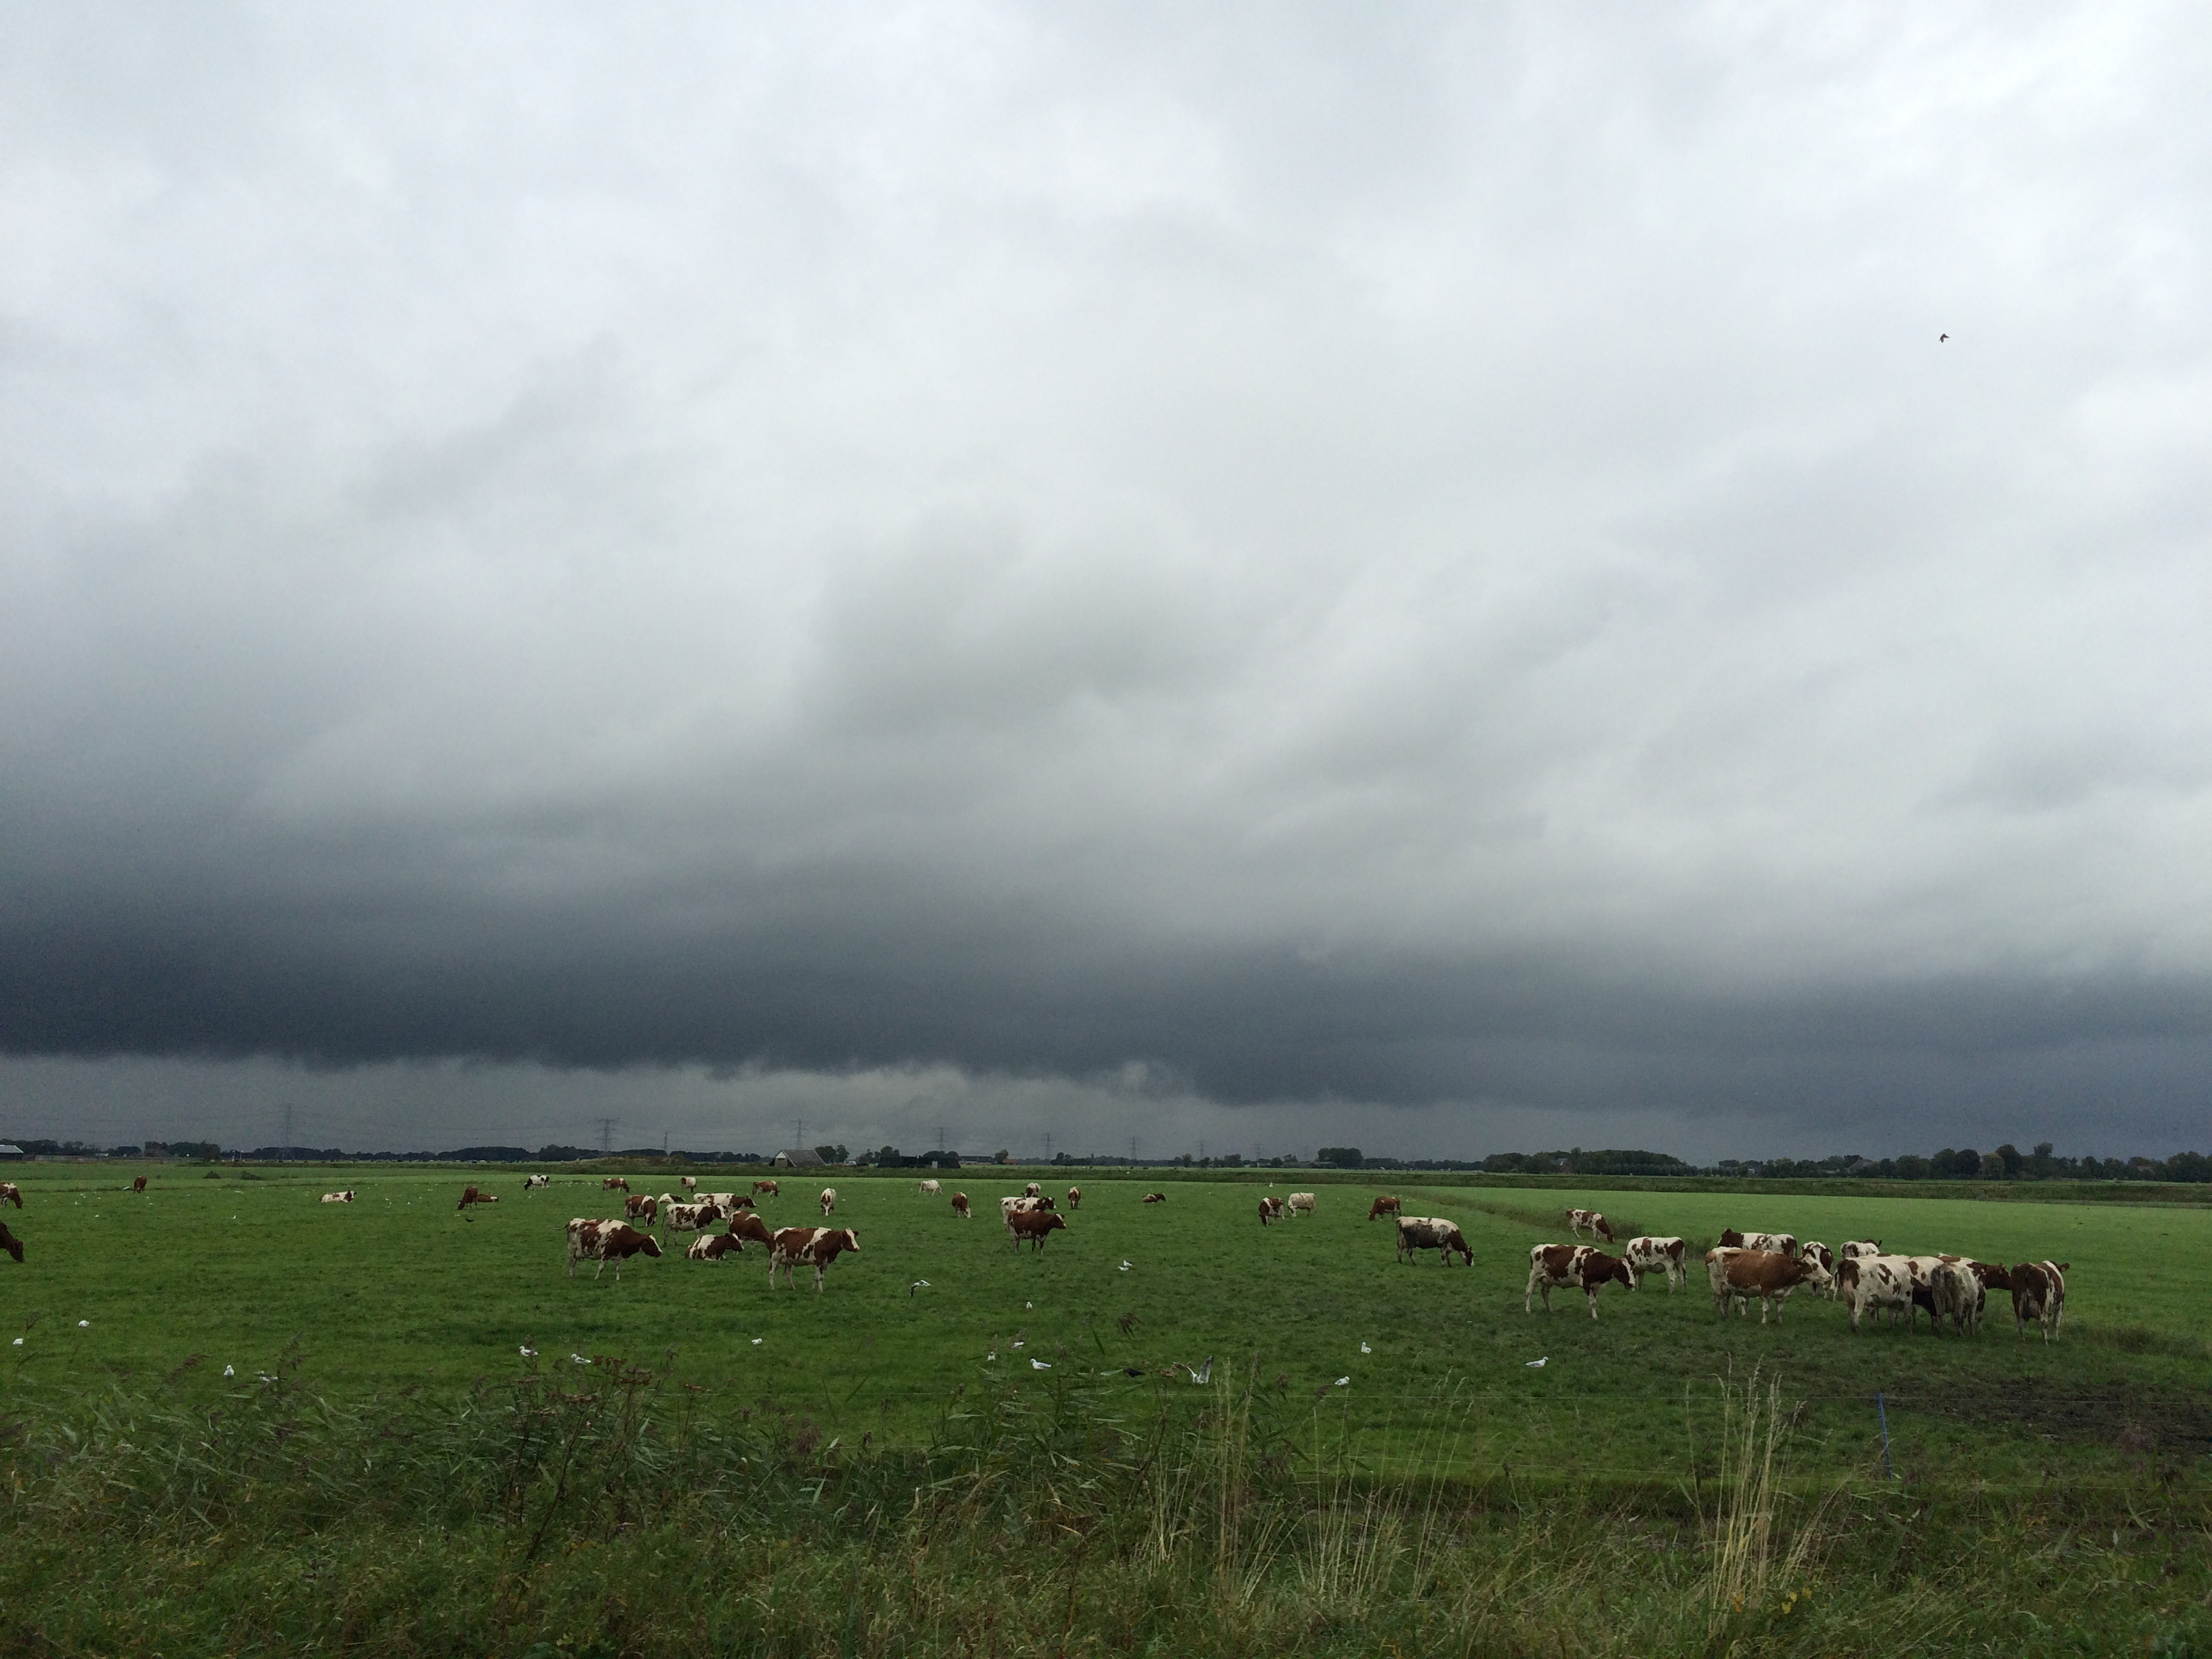
cows, grassland, sky, pasture, cloud, highland, plain, field, ecosystem, prairie, herd, grass, meadow, farm, grazing, steppe, rural area, hill, ecoregion, savanna, atmosphere, phenomenon, cattle like mammal, polder, meteorological phenomenon, horizon, hill station, tree, landscape, cumulus, storm, tundra, agriculture